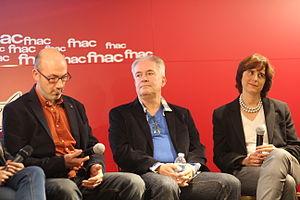
Astérix chez les Pictes est le trente-cinquième épisode de la bande dessinée Astérix, scénarisé par Jean-Yves Ferri, dessiné par Didier Conrad et publié le 24 octobre 2013. Il s'agit du premier qui ne soit pas dessiné par Albert Uderzo ; toutefois, ce dernier a pu contrôler chacune des vignettes, s'assurer de la conformité des personnages et demander des corrections s'il les jugeait nécessaires. La couverture a d'ailleurs été dessinée par Albert Uderzo et Didier Conrad : elle porte ainsi la signature de deux dessinateurs.